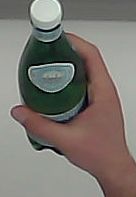
Product: sanpellegrino_water